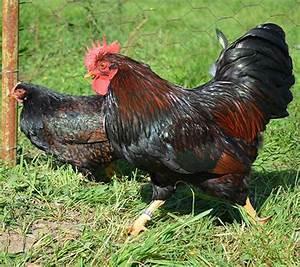
chicken